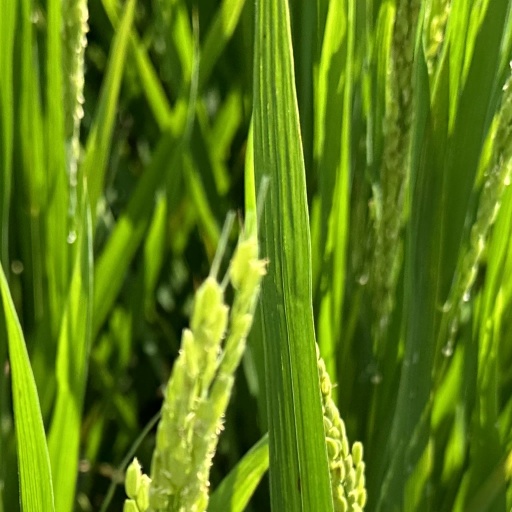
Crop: rice